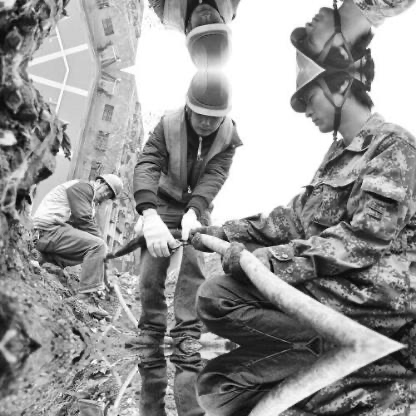
Objects in the image:
label: helmet
label: helmet
label: helmet
label: helmet
label: helmet